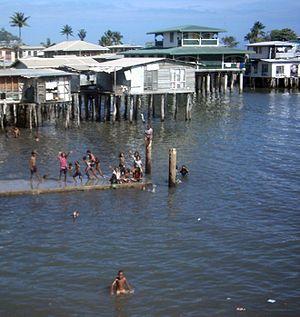
Port Moresby est la capitale de Papouasie-Nouvelle-Guinée et de sa province centrale. Elle est située sur les rives du golfe de Papouasie et compte plus de 300 000 habitants.